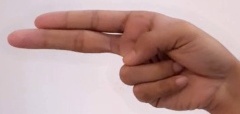
ASL sign: H